Underway replenishment

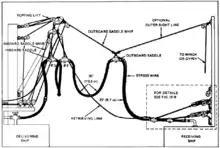
Close-in fueling rig as used through World War II

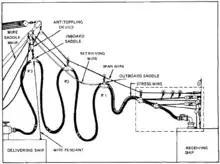
Span-wire fueling rig as used since 1945

The "alongside connected replenishment" ("CONREP") is a standard method of transferring liquids such as fuel and fresh water, along with ammunition and break bulk goods.